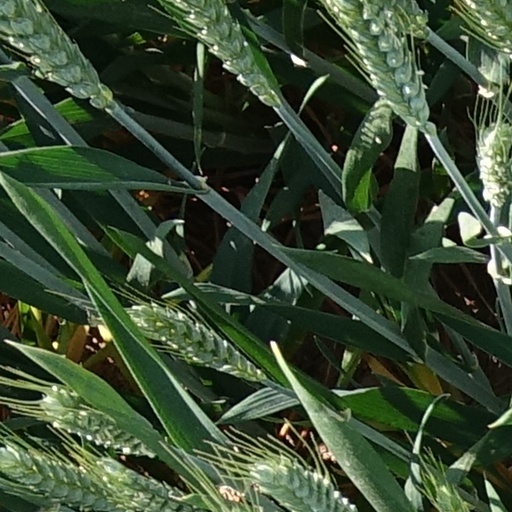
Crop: wheat